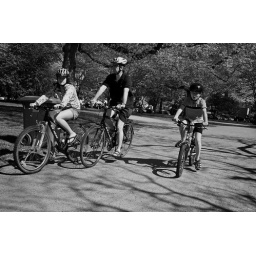
family bike ride at jericho park by the beach. the boy was having a wicked time.